Professional diving

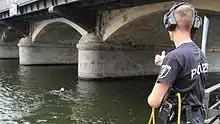
Police diving team in a river in Berlin

Police divers are normally police officers who have been trained in the use of diving techniques to recover evidence and occasionally bodies from underwater. They may also be employed in searching shipping for contraband attached to the outside of hulls to avoid detection by internal searches. The equipment they use depends on operational requirements, but a requirement for communications with the surface team would necessitate the use of full-face masks with voice communication equipment, either with scuba or surface-supplied equipment.